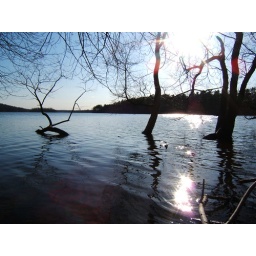
trees growing in the water